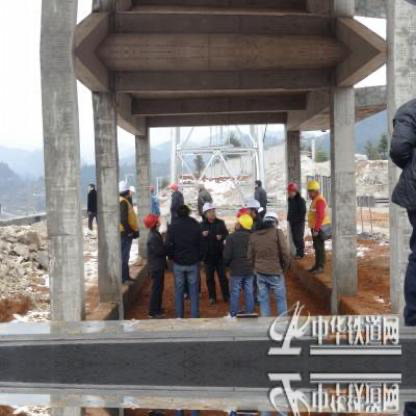
Objects in the image:
label: helmet
label: helmet
label: helmet
label: helmet
label: helmet
label: helmet
label: helmet
label: helmet
label: head